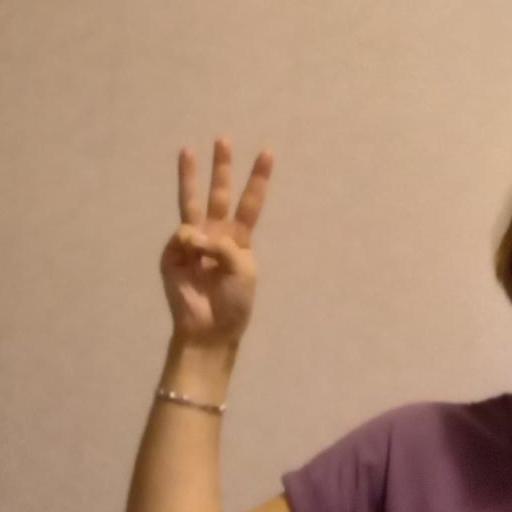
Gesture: three